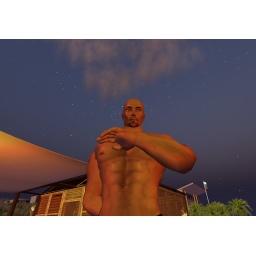
Just chillin at our beach house in Long Island